John Hugh Means

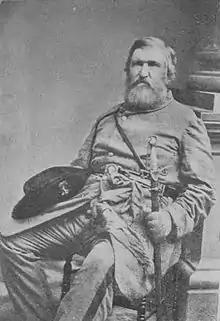
John Hugh Means

John Hugh Means (August 18, 1812September 1, 1862) was an American politician who served as the 64th Governor of South Carolina from 1850 to 1852 and an infantry colonel in the Confederate States Army during the American Civil War. He was killed in action at the Second Battle of Manassas, one of only a handful of well-known pre-war politicians to perish during the conflict.